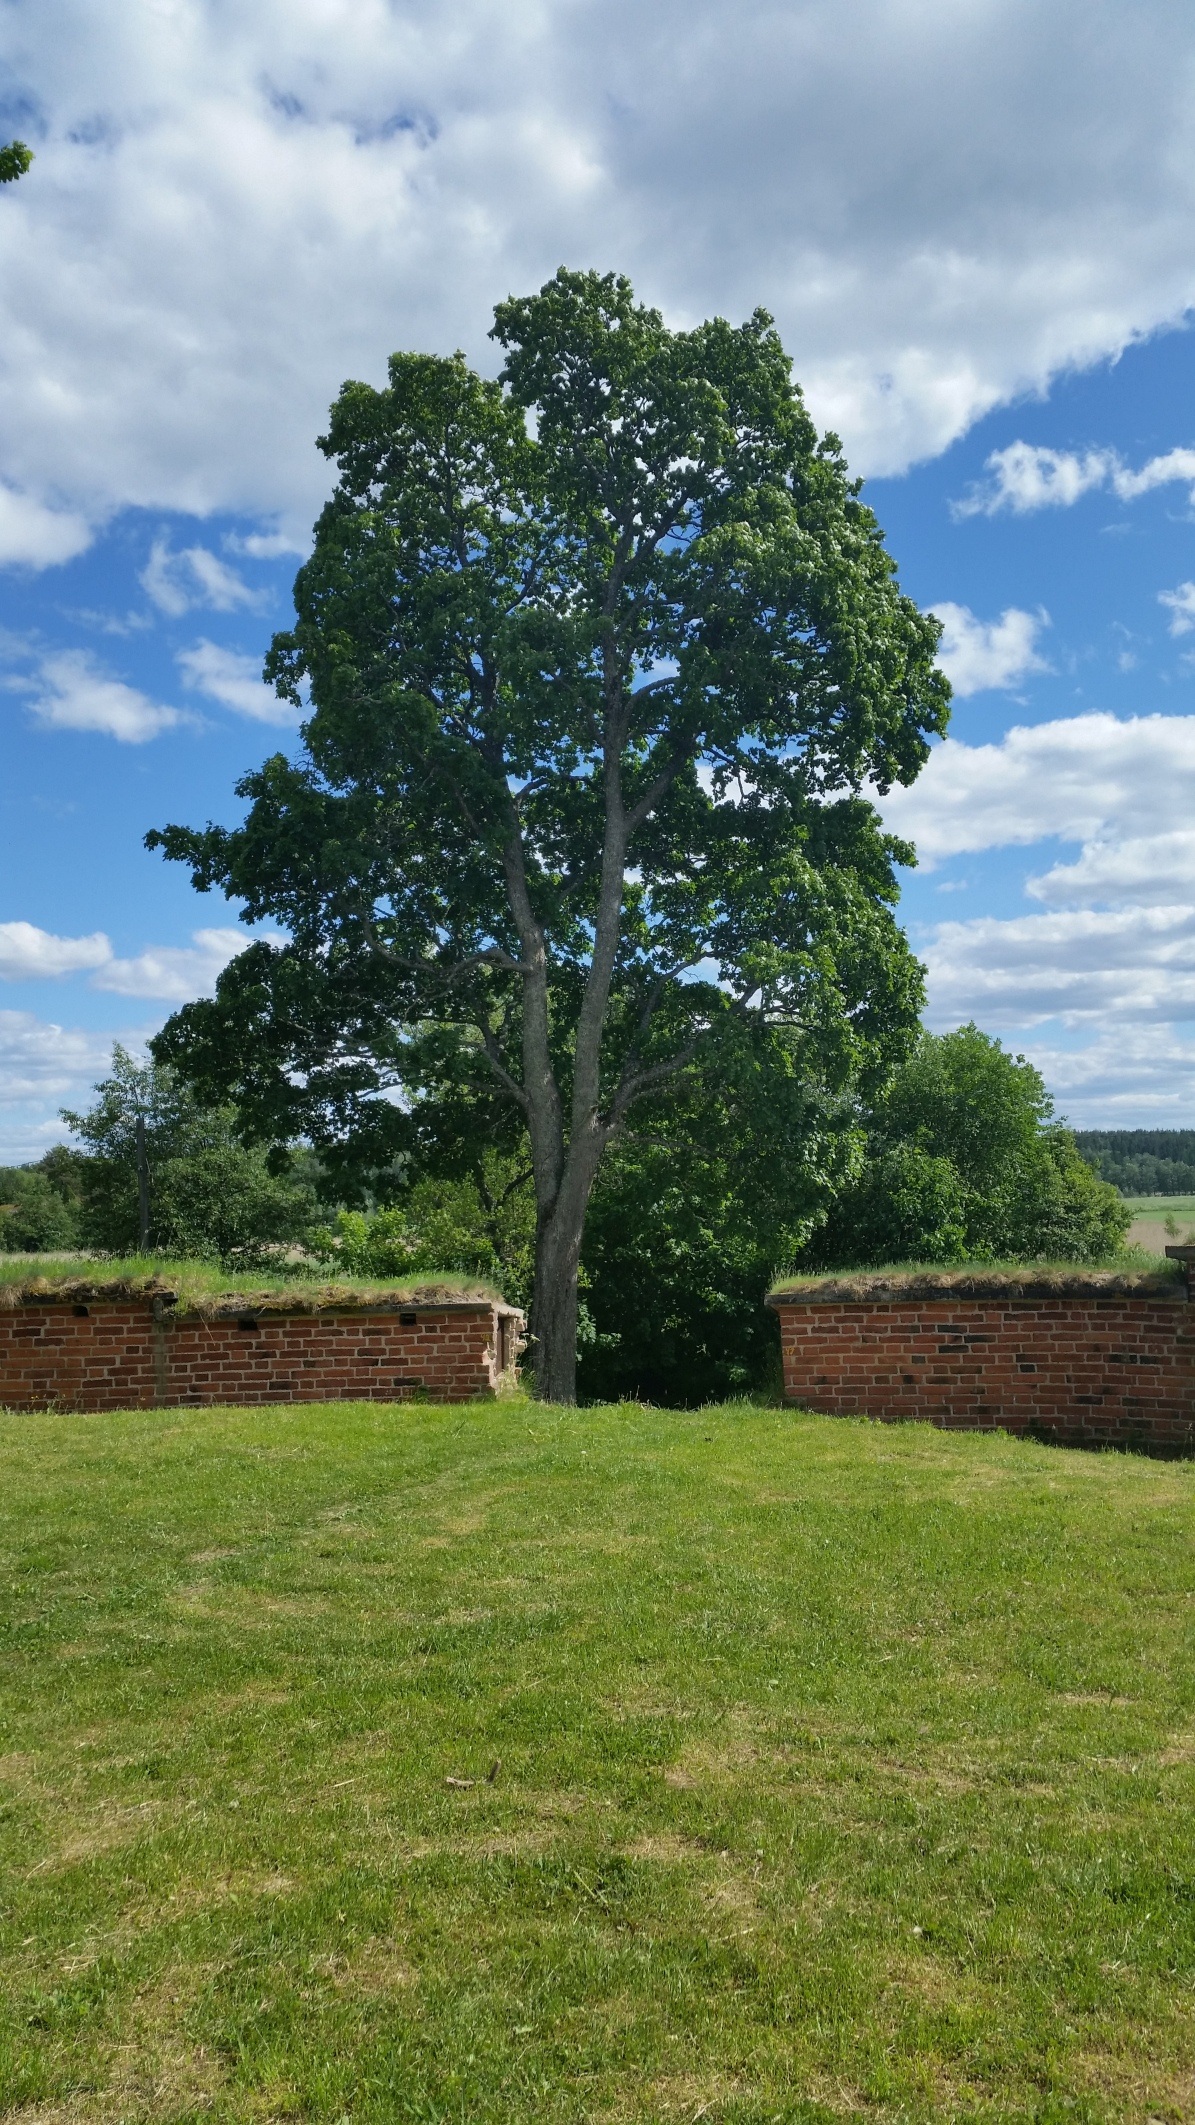
landscape, tree, grass, outdoor, plant, sky, field, lawn, meadow, leaf, hill, flower, summer, green, pasture, castle, landmark, garden, clouds, ruins, shrub, oak, day, finland, ecosystem, rural area, flowering plant, woody plant, land plant, arecales